Culture of Aruba

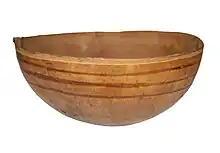
Dried calebash

"Mondongo" is a stewed tripe dish made from the stomachs and hooves of cattle or goat. This stew, like so many other local specialties, is quite expensive. A thinner variant of this is also made, known as "sòpi di mondongo" (tripe soup).